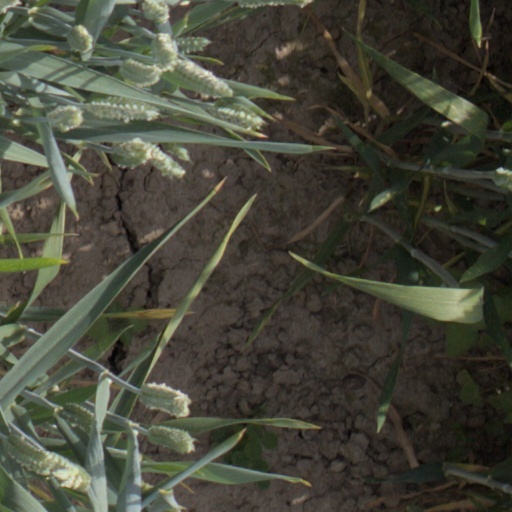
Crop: wheat